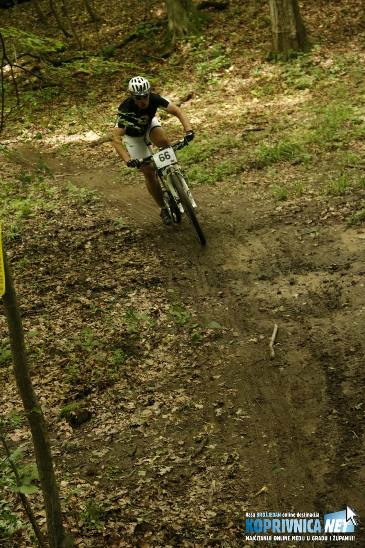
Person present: Yes